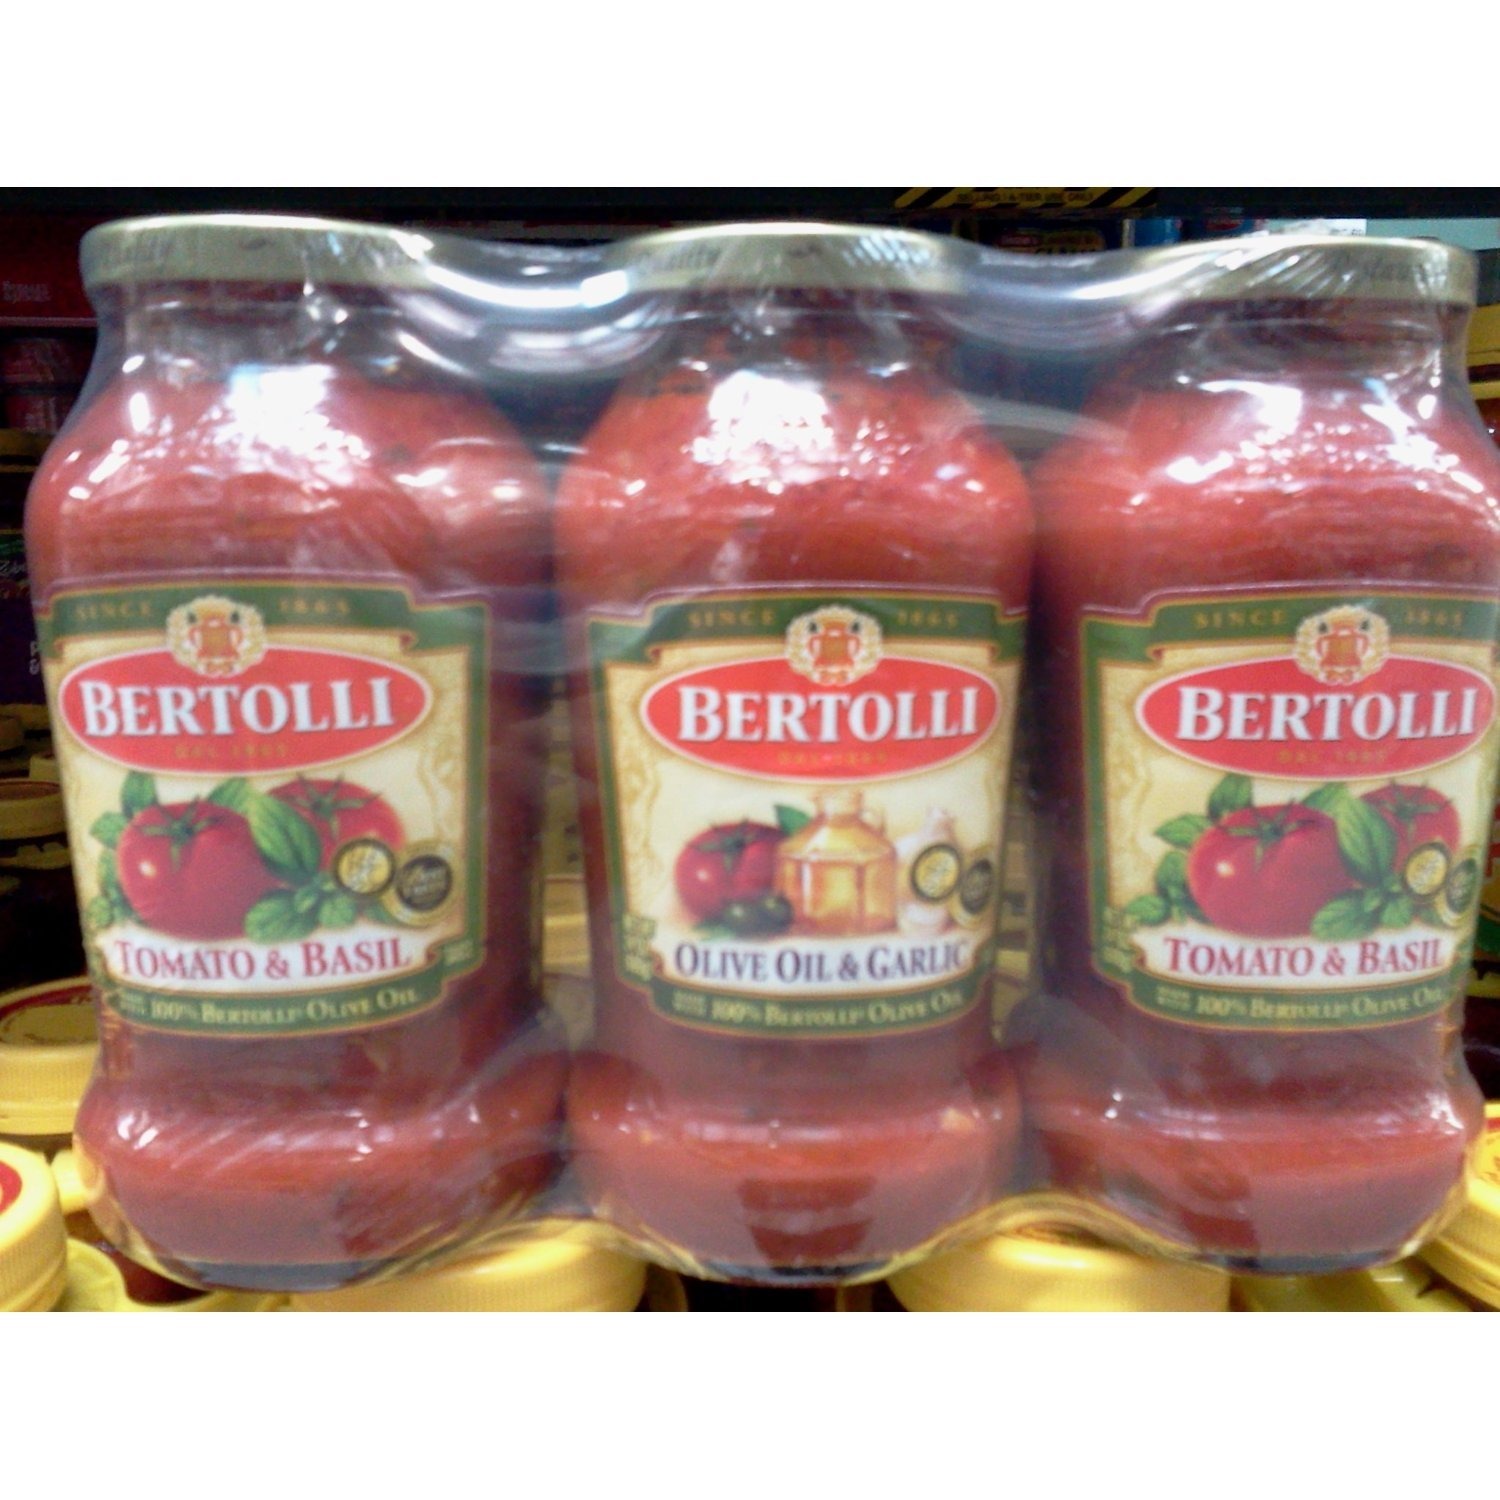
Item Name: Bertolli Variety Sauces 3/24 Oz (2 Tomato & Basil 1 Olive Oil & Garlic)
Value: 72.0
Unit: Ounce

Price: 16.71